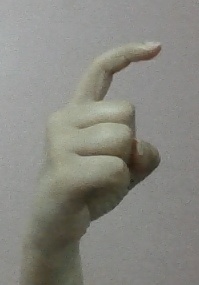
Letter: ra